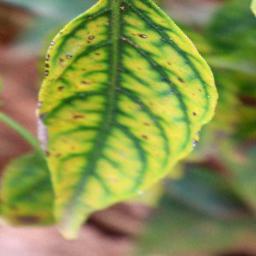
Label: nutritional